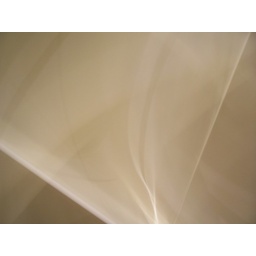
Standing in my bathroom with the door mostly closed on a sunny day, while waving my camera around at the door.